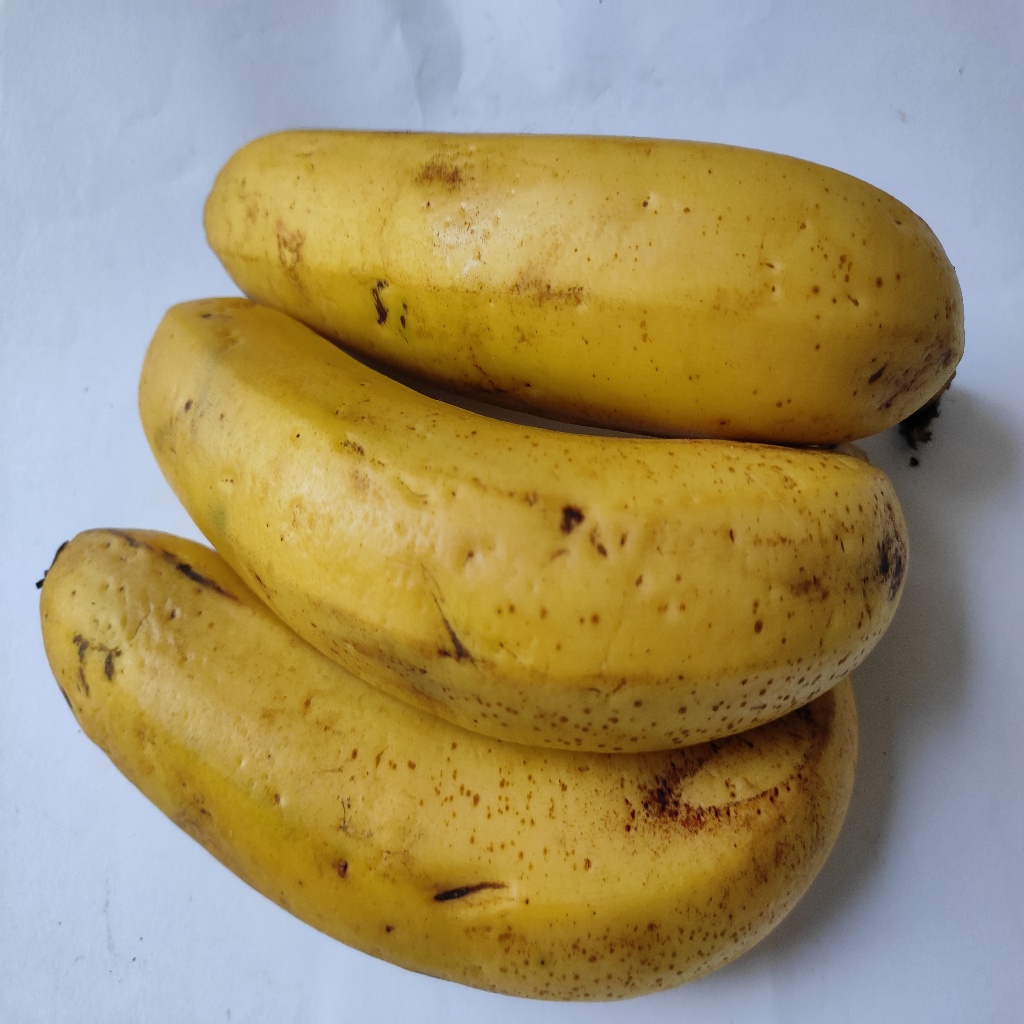
Crop: banana
Quality class: Class_A